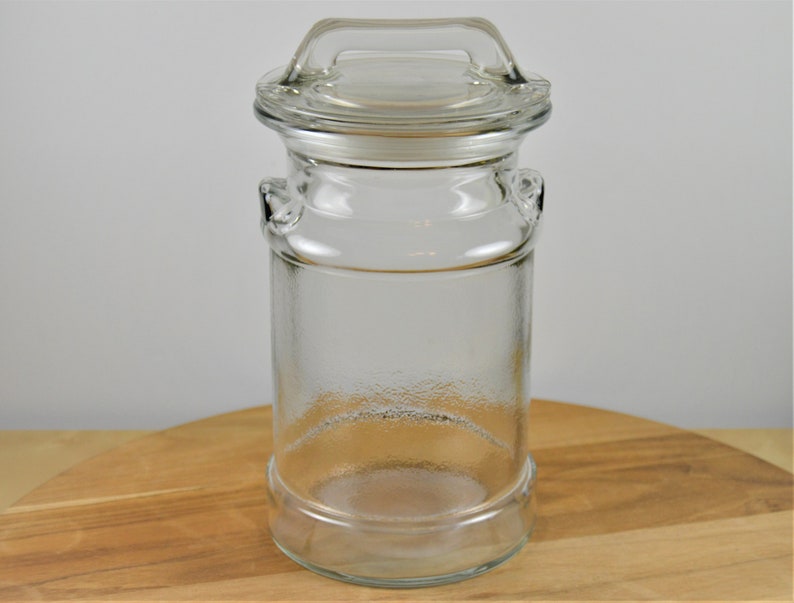
Waste category: glass